Virginia Is for Lovers

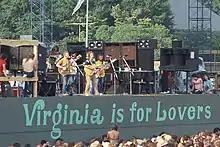
Crosby, Stills, Nash & Young reunion tour at Foreman Field, Old Dominion University, Norfolk VA (August 17, 1974)

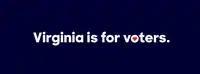
Hillary Clinton's 2016 campaign used this variation on the phrase in some of its Virginia campaign materials.

In 2009, "Virginia is for Lovers" was inducted into the Madison Avenue Advertising Walk of Fame, a creation of Advertising Week, the largest collection of advertising, marketing and media professionals in North America. These inductees were also included in the Advertising Icon Museum. Also in 2009, "Virginia is for Lovers" was acknowledged as one of the top ten tourism marketing campaigns of all time by "Forbes.com".